Describe the emotion expressed in this image:  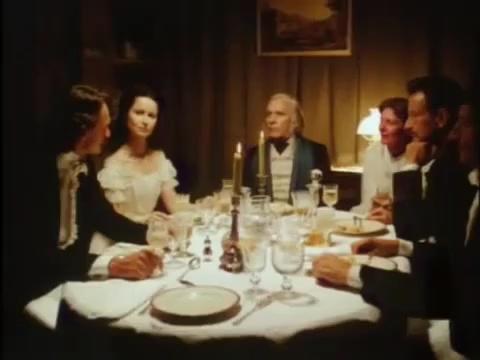
This person displays Pain, valence and arousal with low intensity.